Bhubaneswar–New Delhi Duronto Express

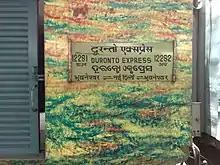

The 12281 / 12282 Bhubaneswar "Duronto Express" is a once-a-week weekly train which runs between Bhubaneswar, capital of Odisha and New Delhi in Delhi . This train was introduced as part of the Duronto Express trains that were announced by the then railways minister Mamata Banerjee in 2010-2011 rail budget. It is operated by East Coast Railway.